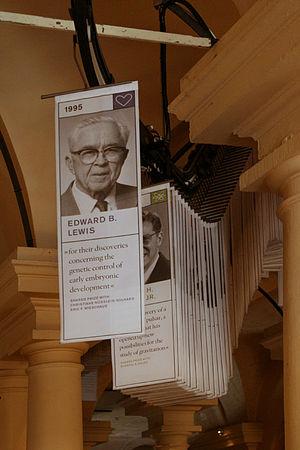
Le prix Nobel de physiologie ou médecine honore annuellement, selon les volontés du testament d'Alfred Nobel, des personnalités du monde médical et de la recherche en biologie dont l'œuvre a rendu de grands services à l'humanité. Le lauréat doit ainsi avoir apporté des savoirs inédits ou des techniques nouvelles dans le domaine.